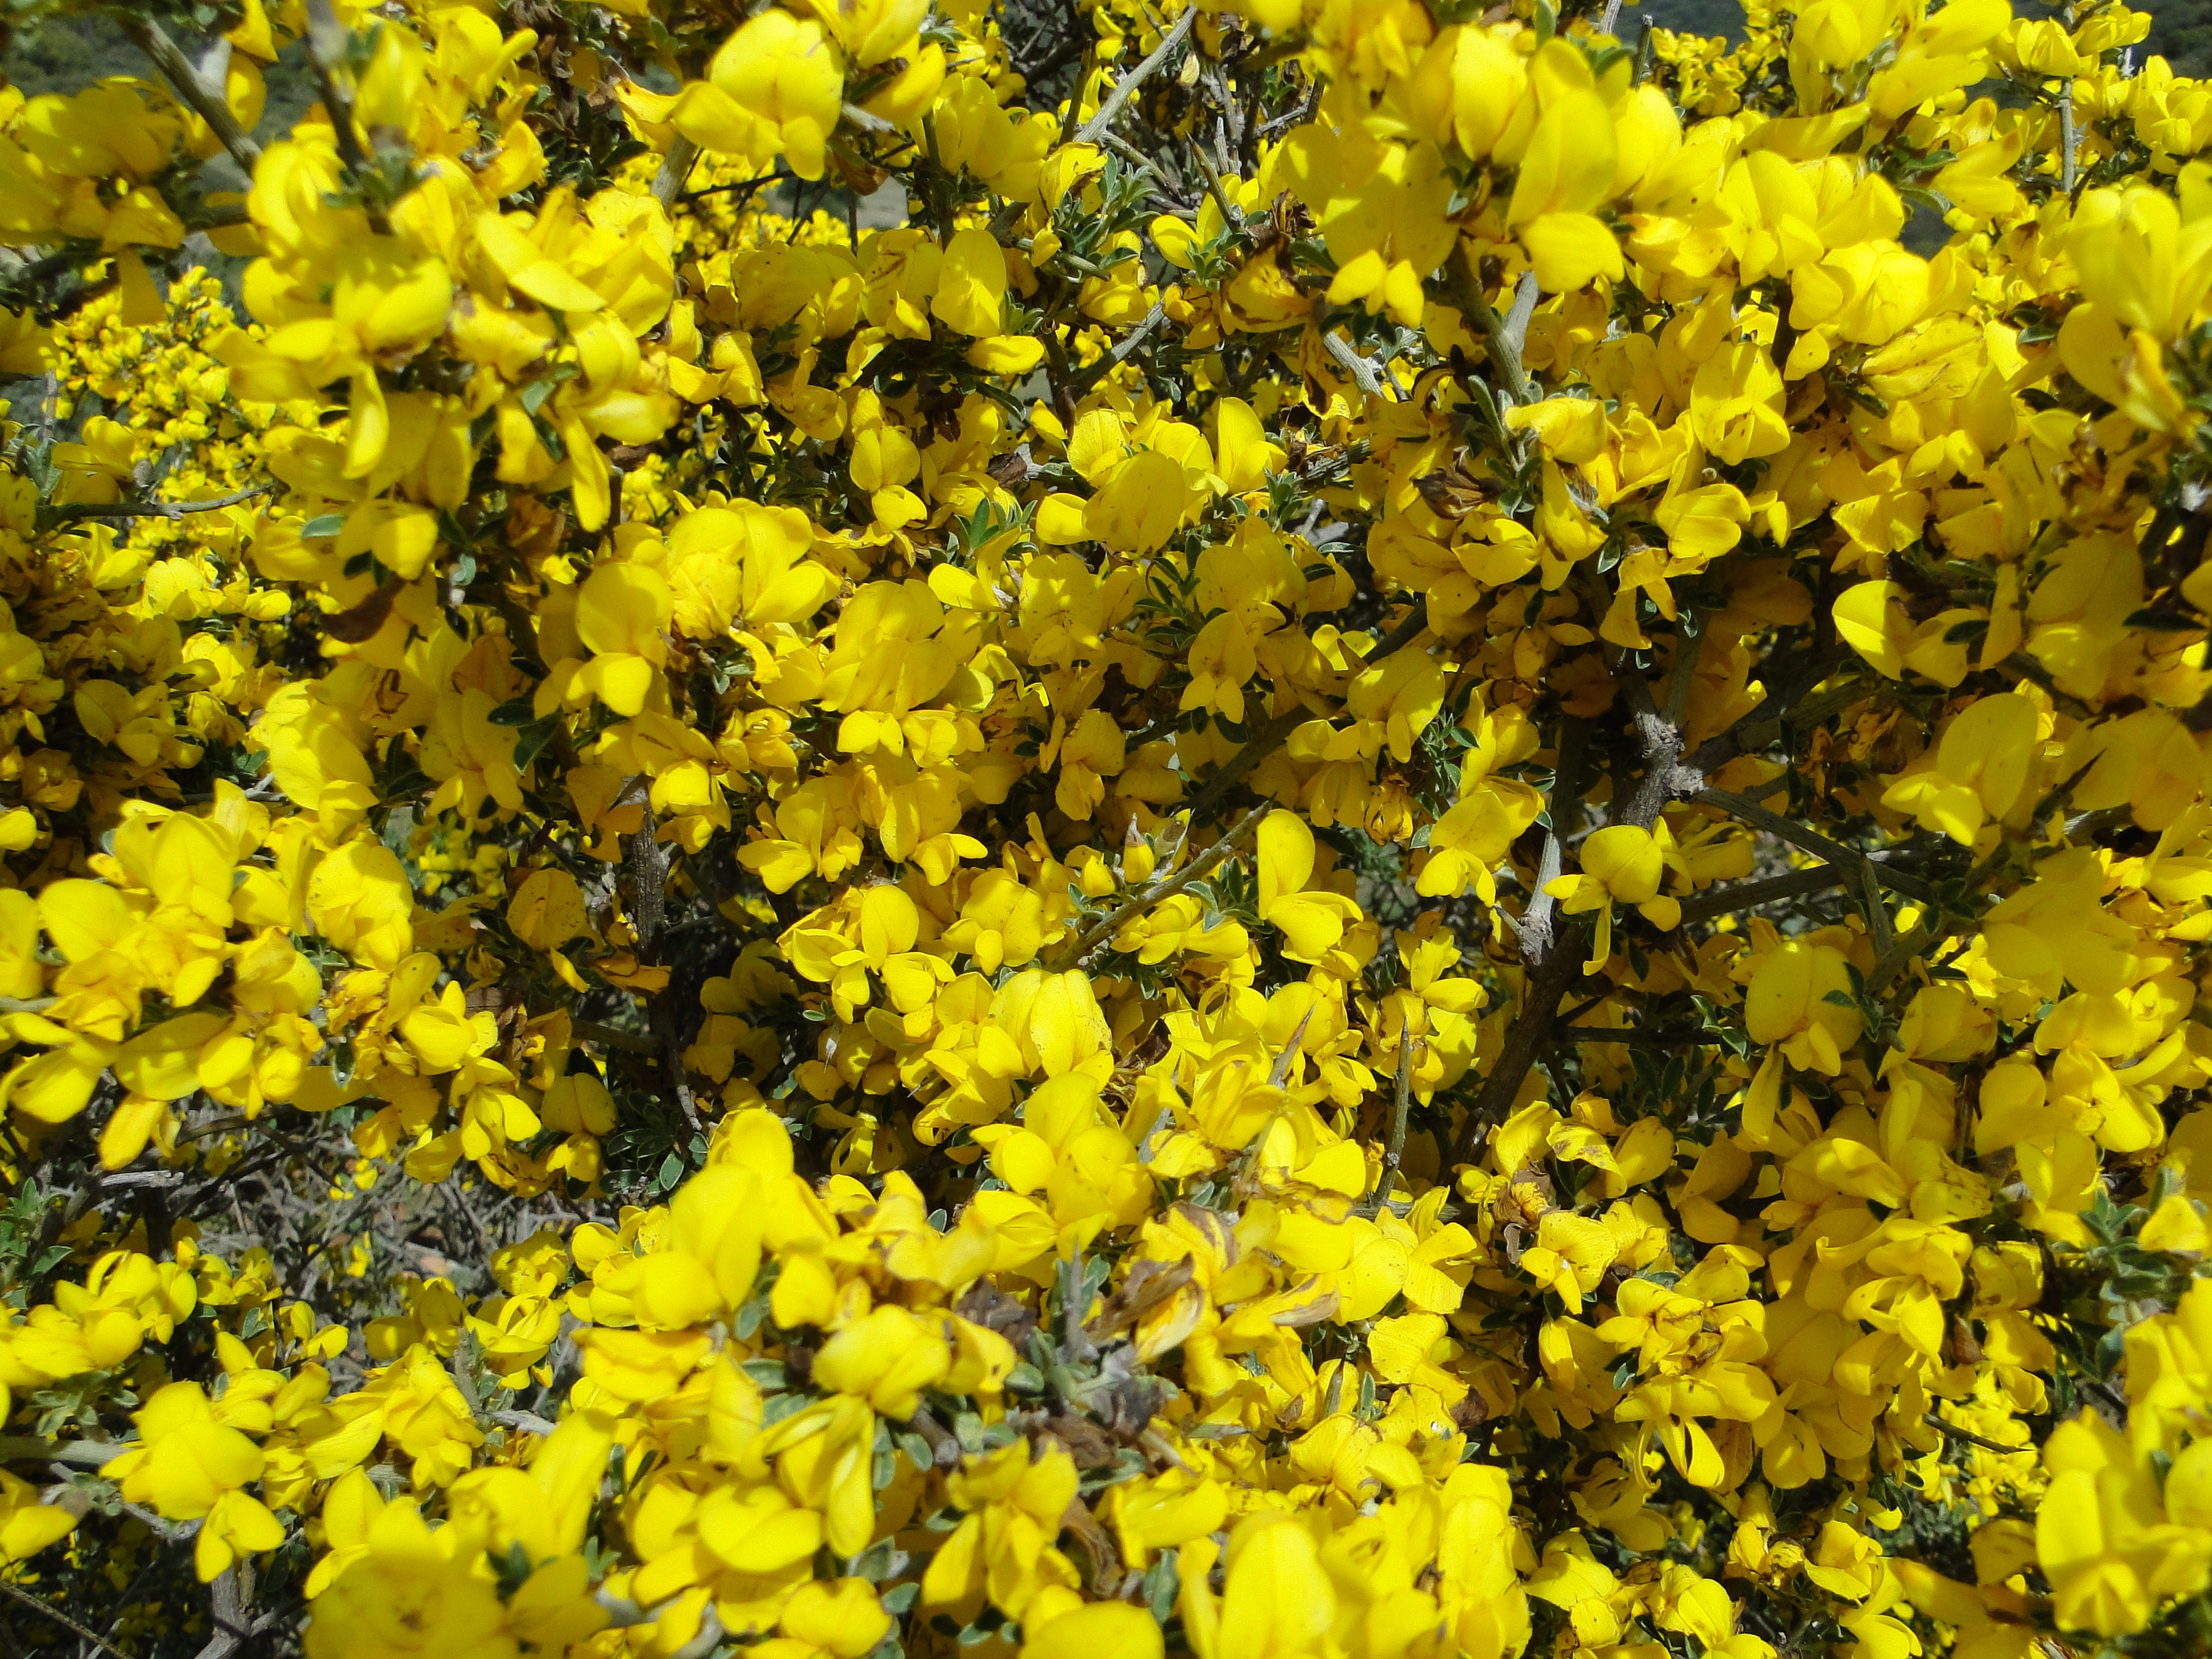
tree, blossom, plant, leaf, flower, food, produce, yellow, flora, rapeseed, wildflower, shrub, mimosa, brassica, flowering plant, subshrub, woody plant, land plant